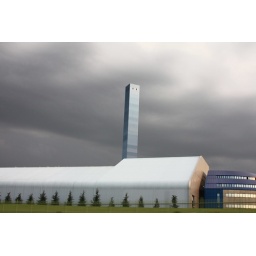
I like very much the gradient of this tower against the dark grey if the clouds